Rennes-le-Château

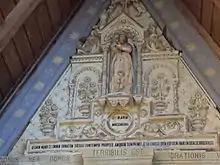
Tympanum of Saint Mary Magdalene

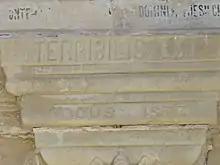
Latin inscription quoting Genesis 28:17 "Terribilis est locus iste" ("This place is terrible") above the church entrance

Among Saunière's external embellishments was the Latin inscription "Terribilis est locus iste" displayed prominently on the lintel of the main entrance; its literal and most obvious translation is "This place is terrible"; the rest of the dedication, over the doors' arch, reads "this is God's house, the gate of heaven, and it shall be called the royal court of God." The quotation comes from Genesis 28:17.